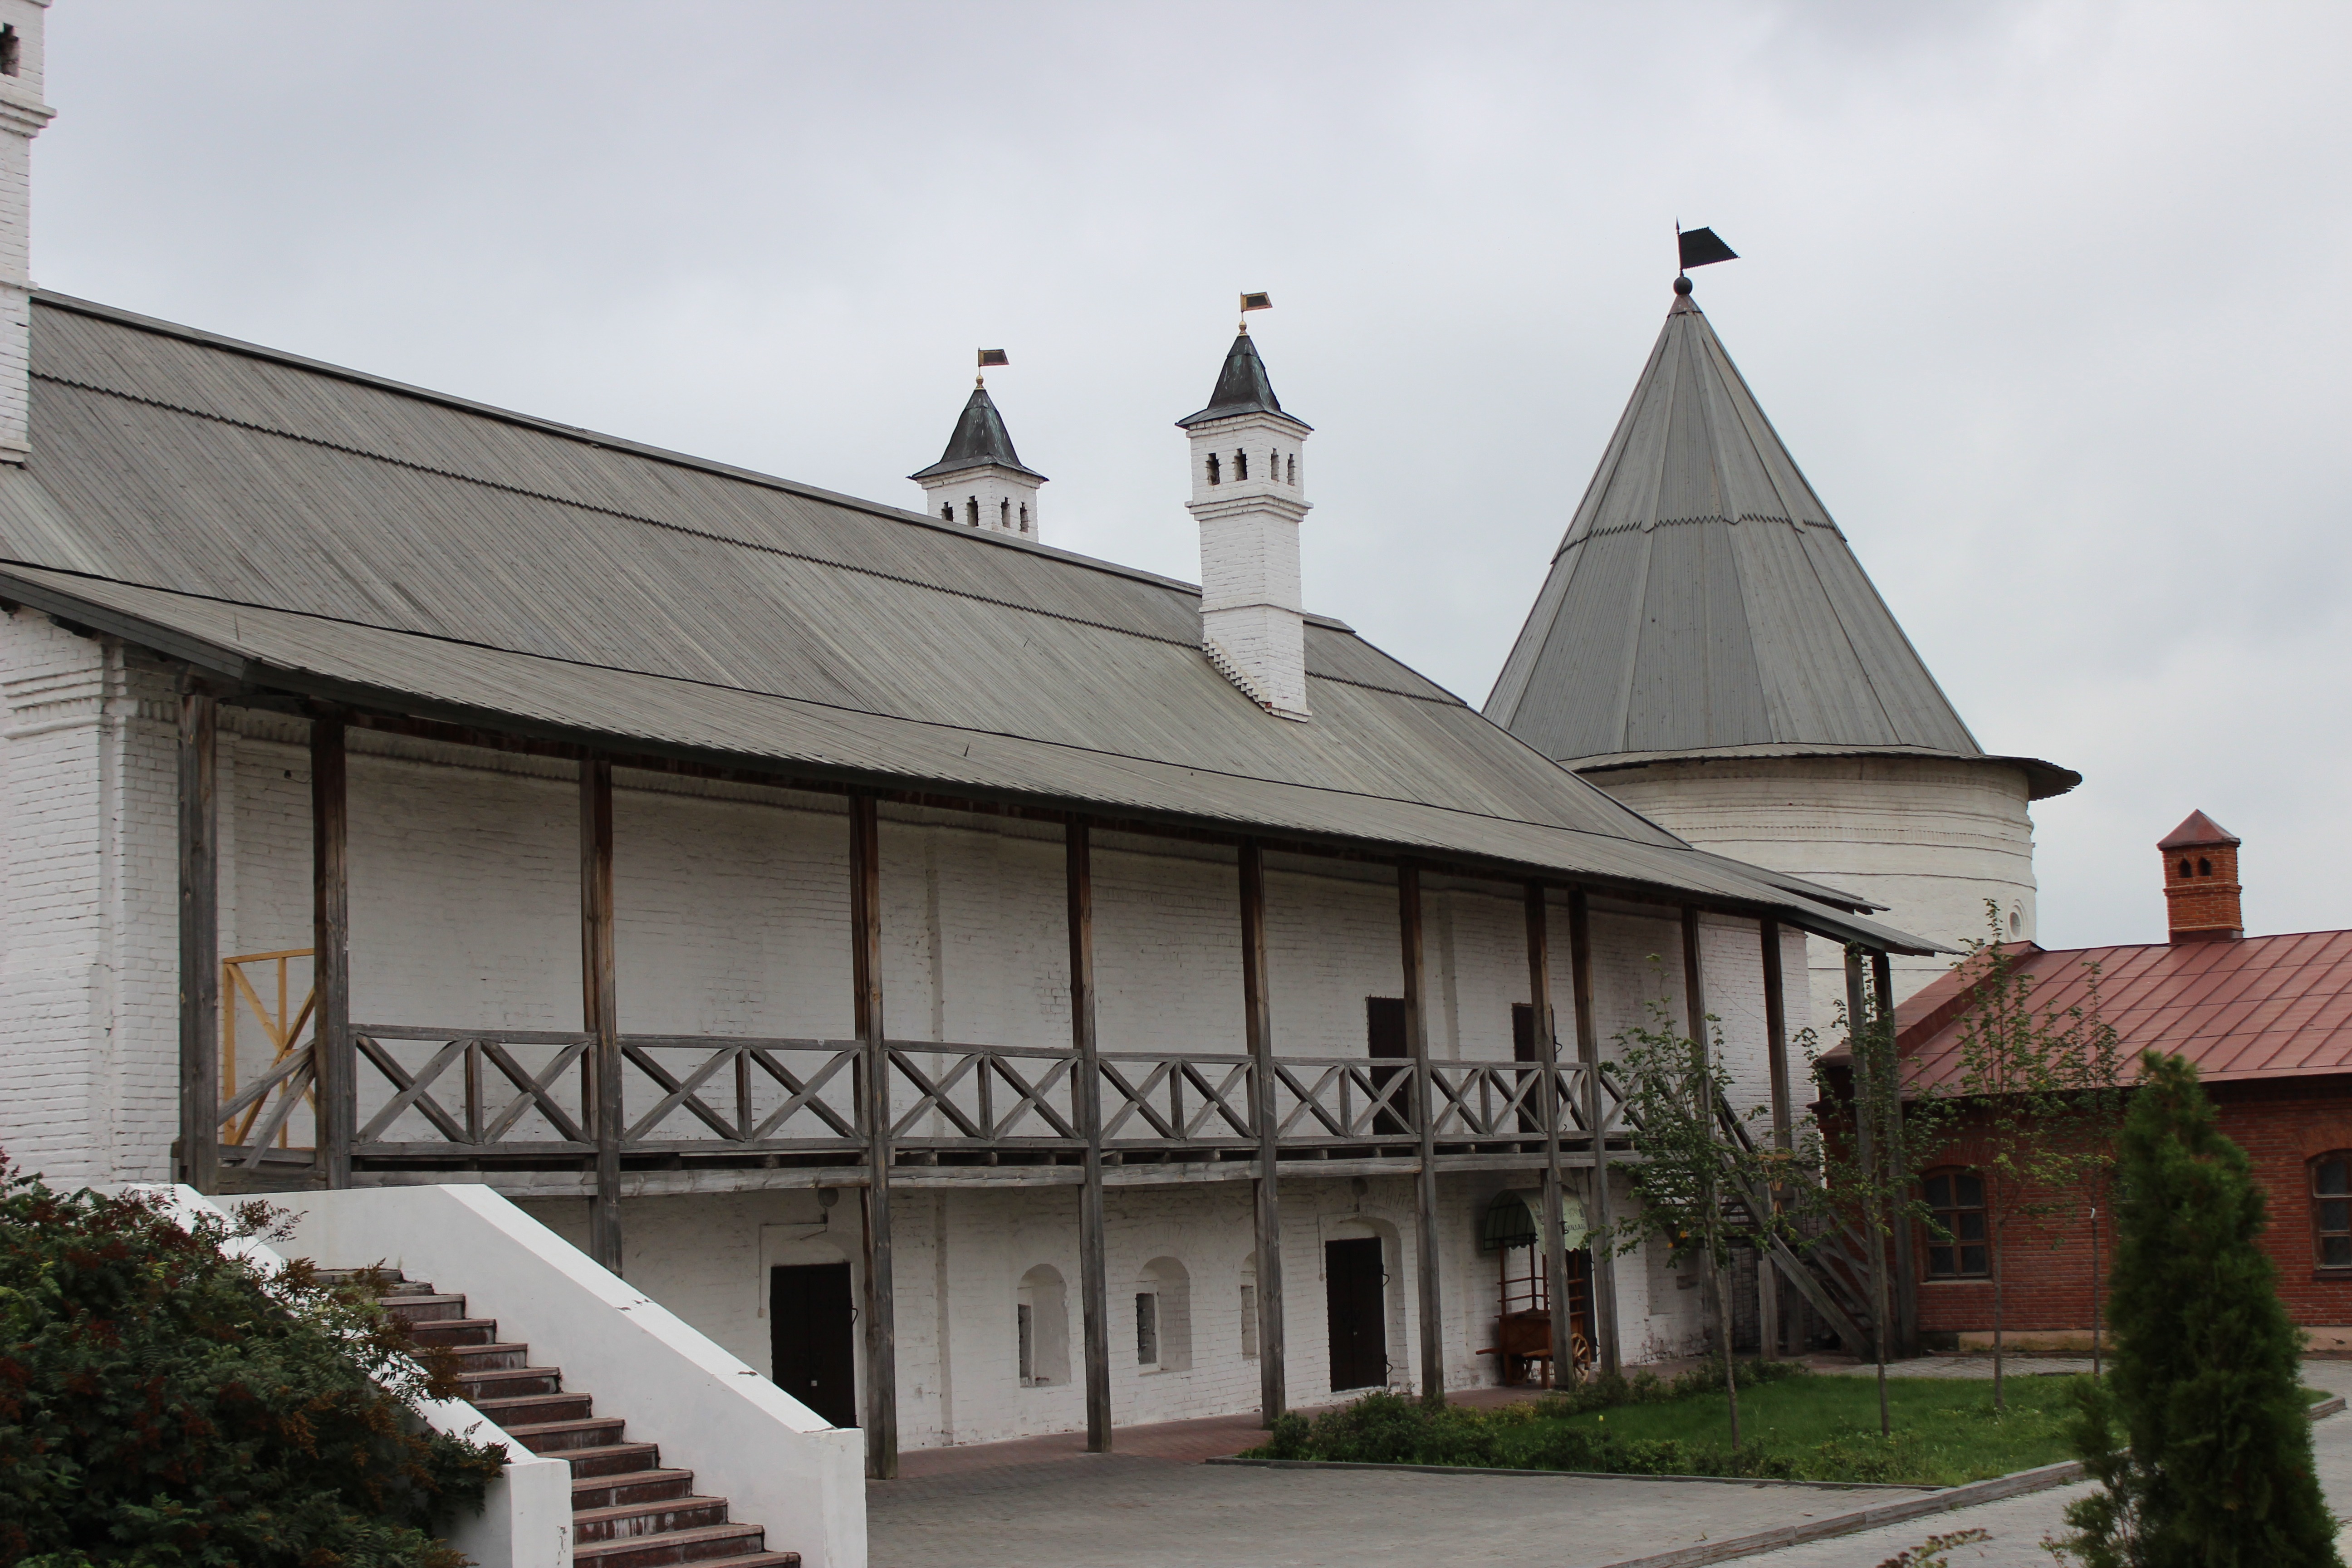
architecture, building, facade, church, chapel, place of worship, history, the kremlin